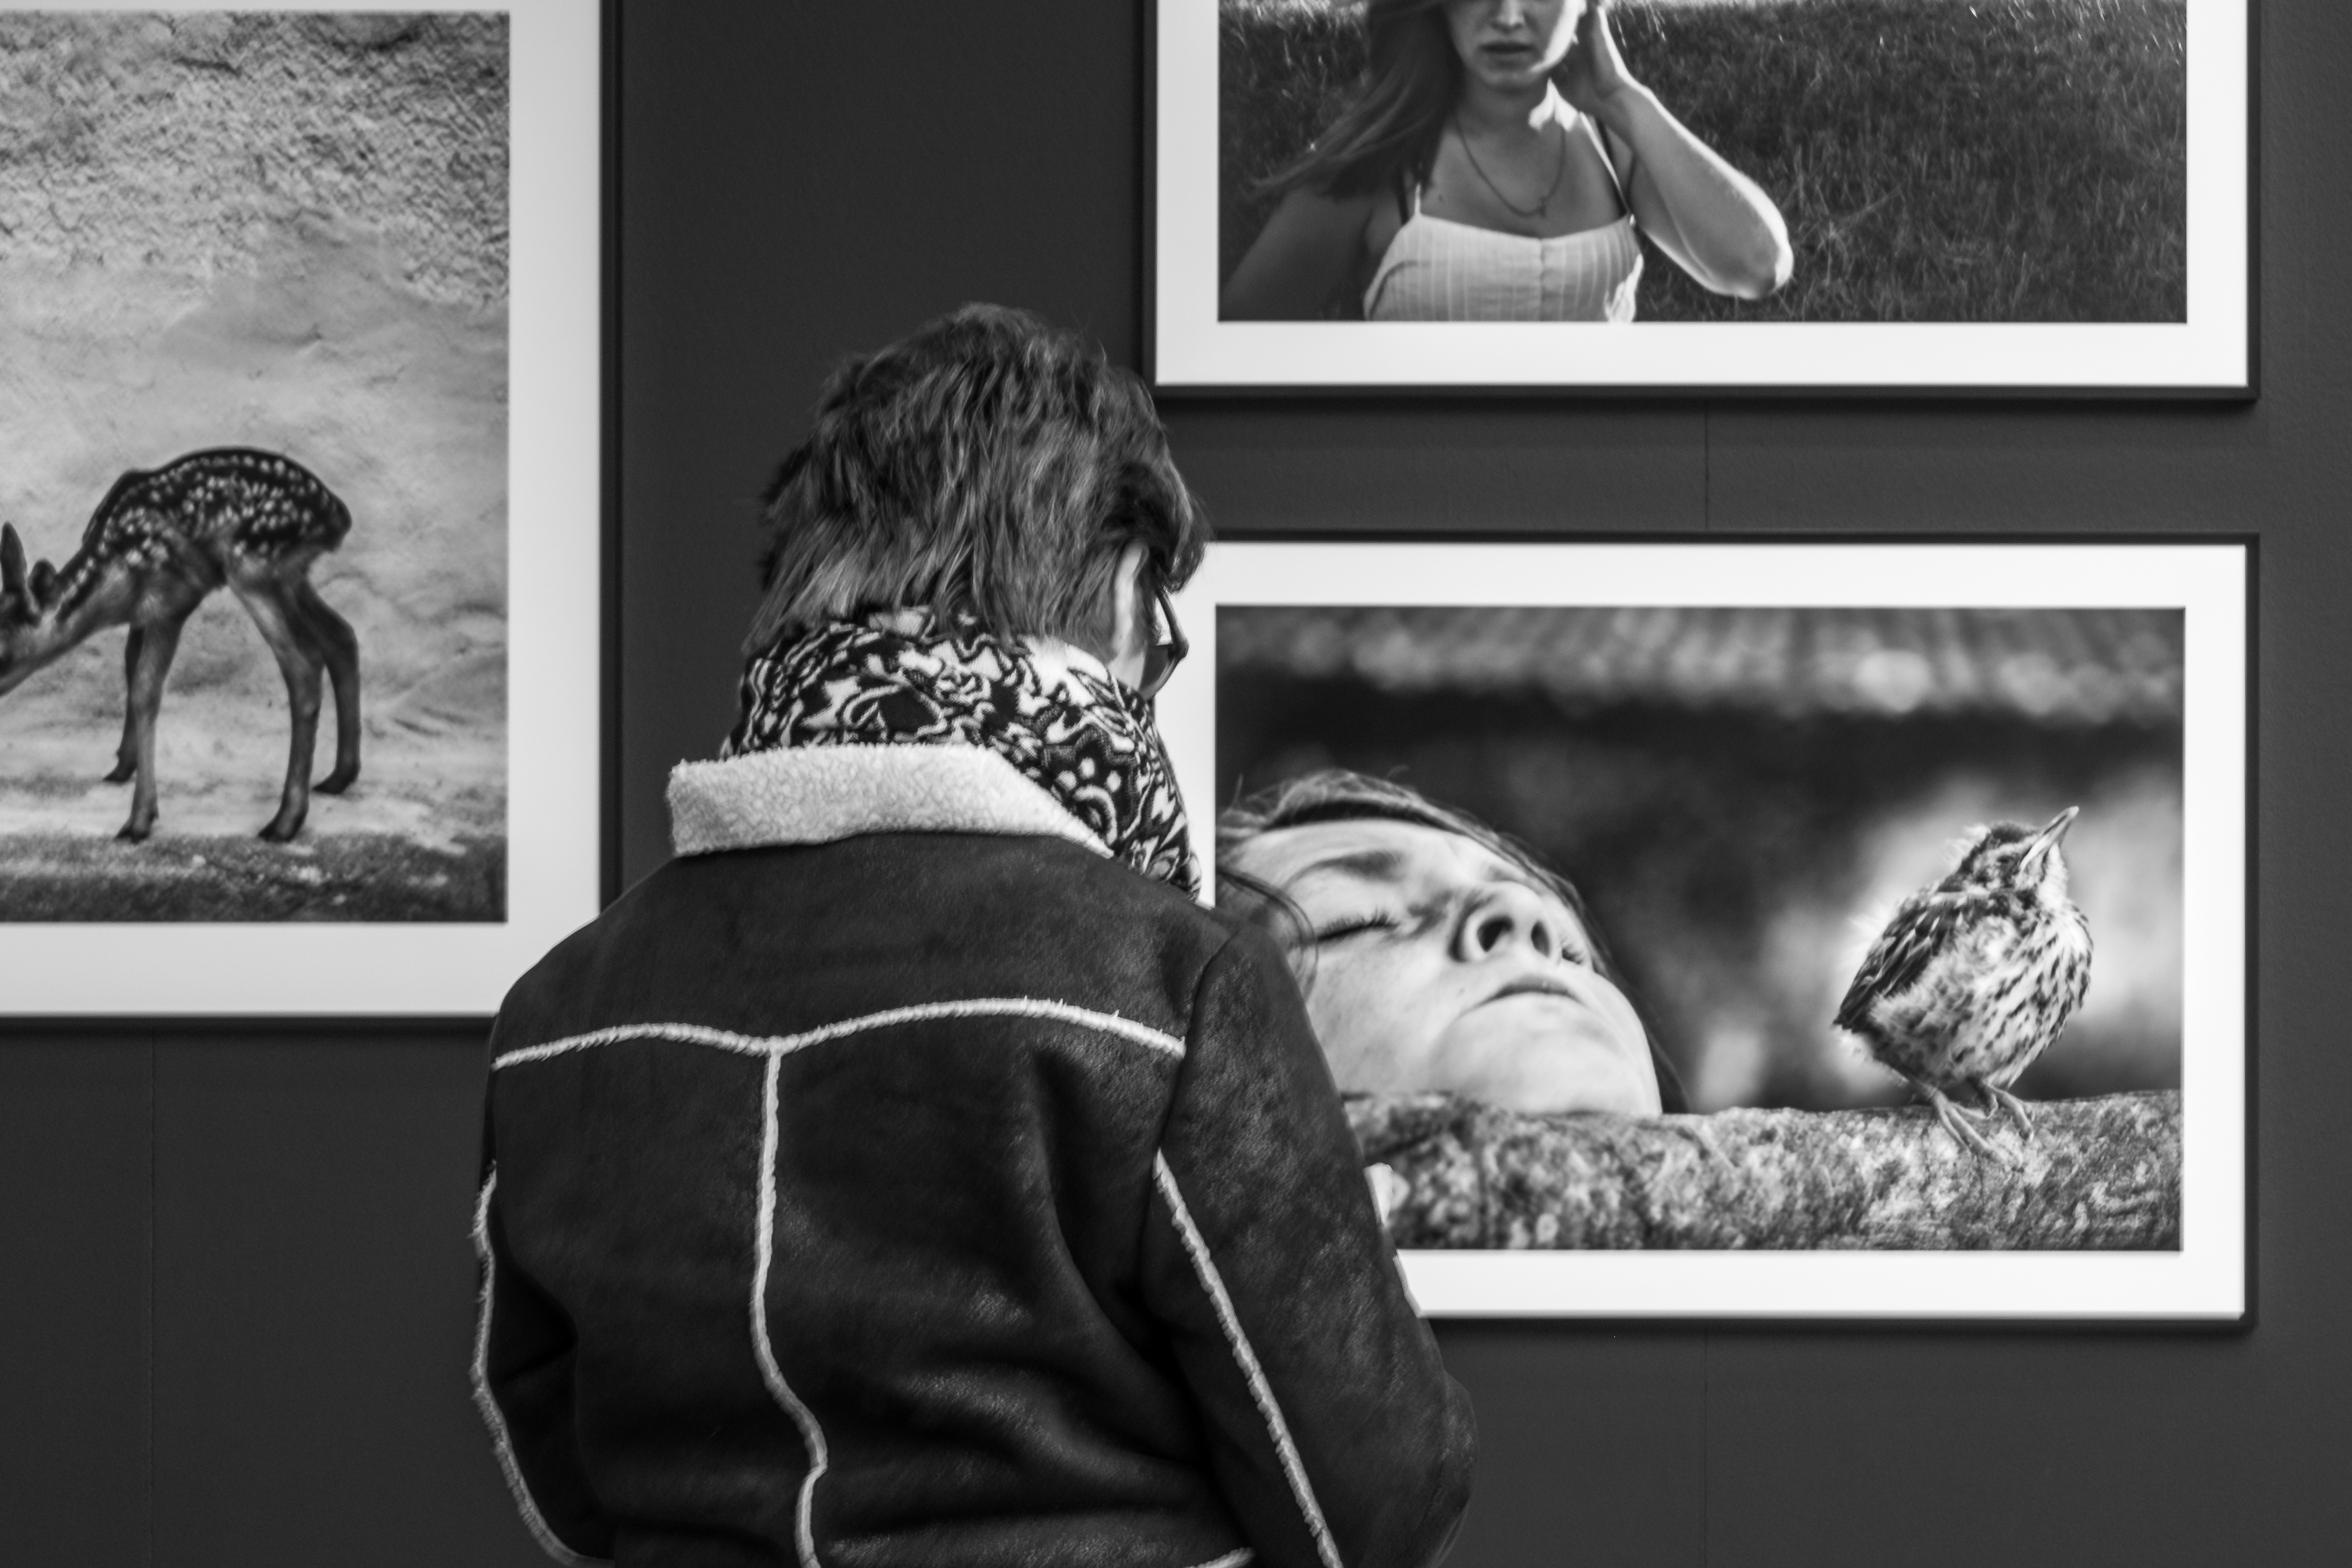
black and white, people, street, photography, fujifilm, portrait, museum, indoor, black, monochrome, lady, brand, streetphotography, flickr, bw, blackandwhite, blackwhite, indoors, sketch, drawing, minimalism, photograph, schwarzweiss, picture frame, minimal, image, exhibition, strasenfotografie, streetlife, fujifilmxt10, maastricht, modern art, monochrome photography, album cover, portrait photography